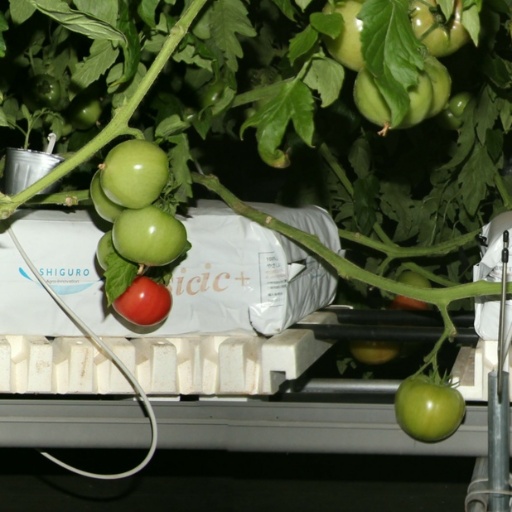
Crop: tomato